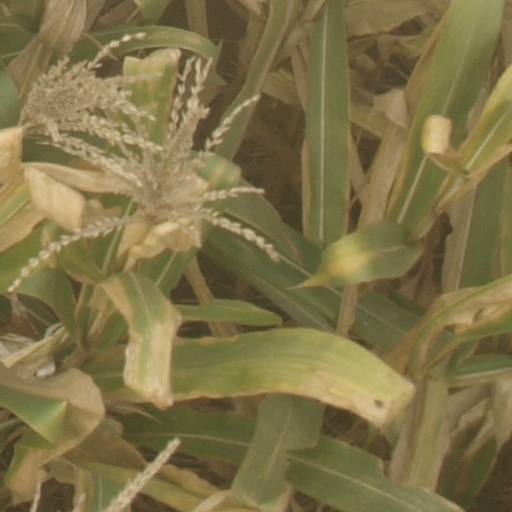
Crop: maize; corn